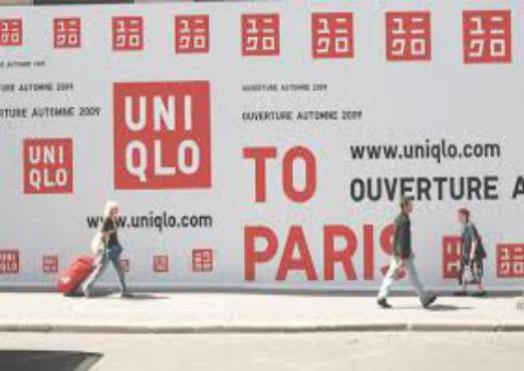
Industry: Clothes